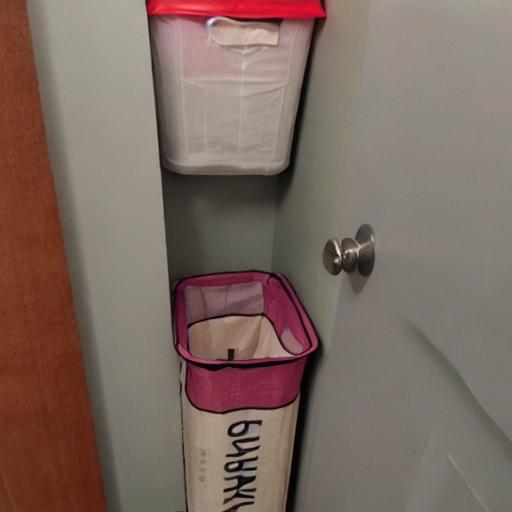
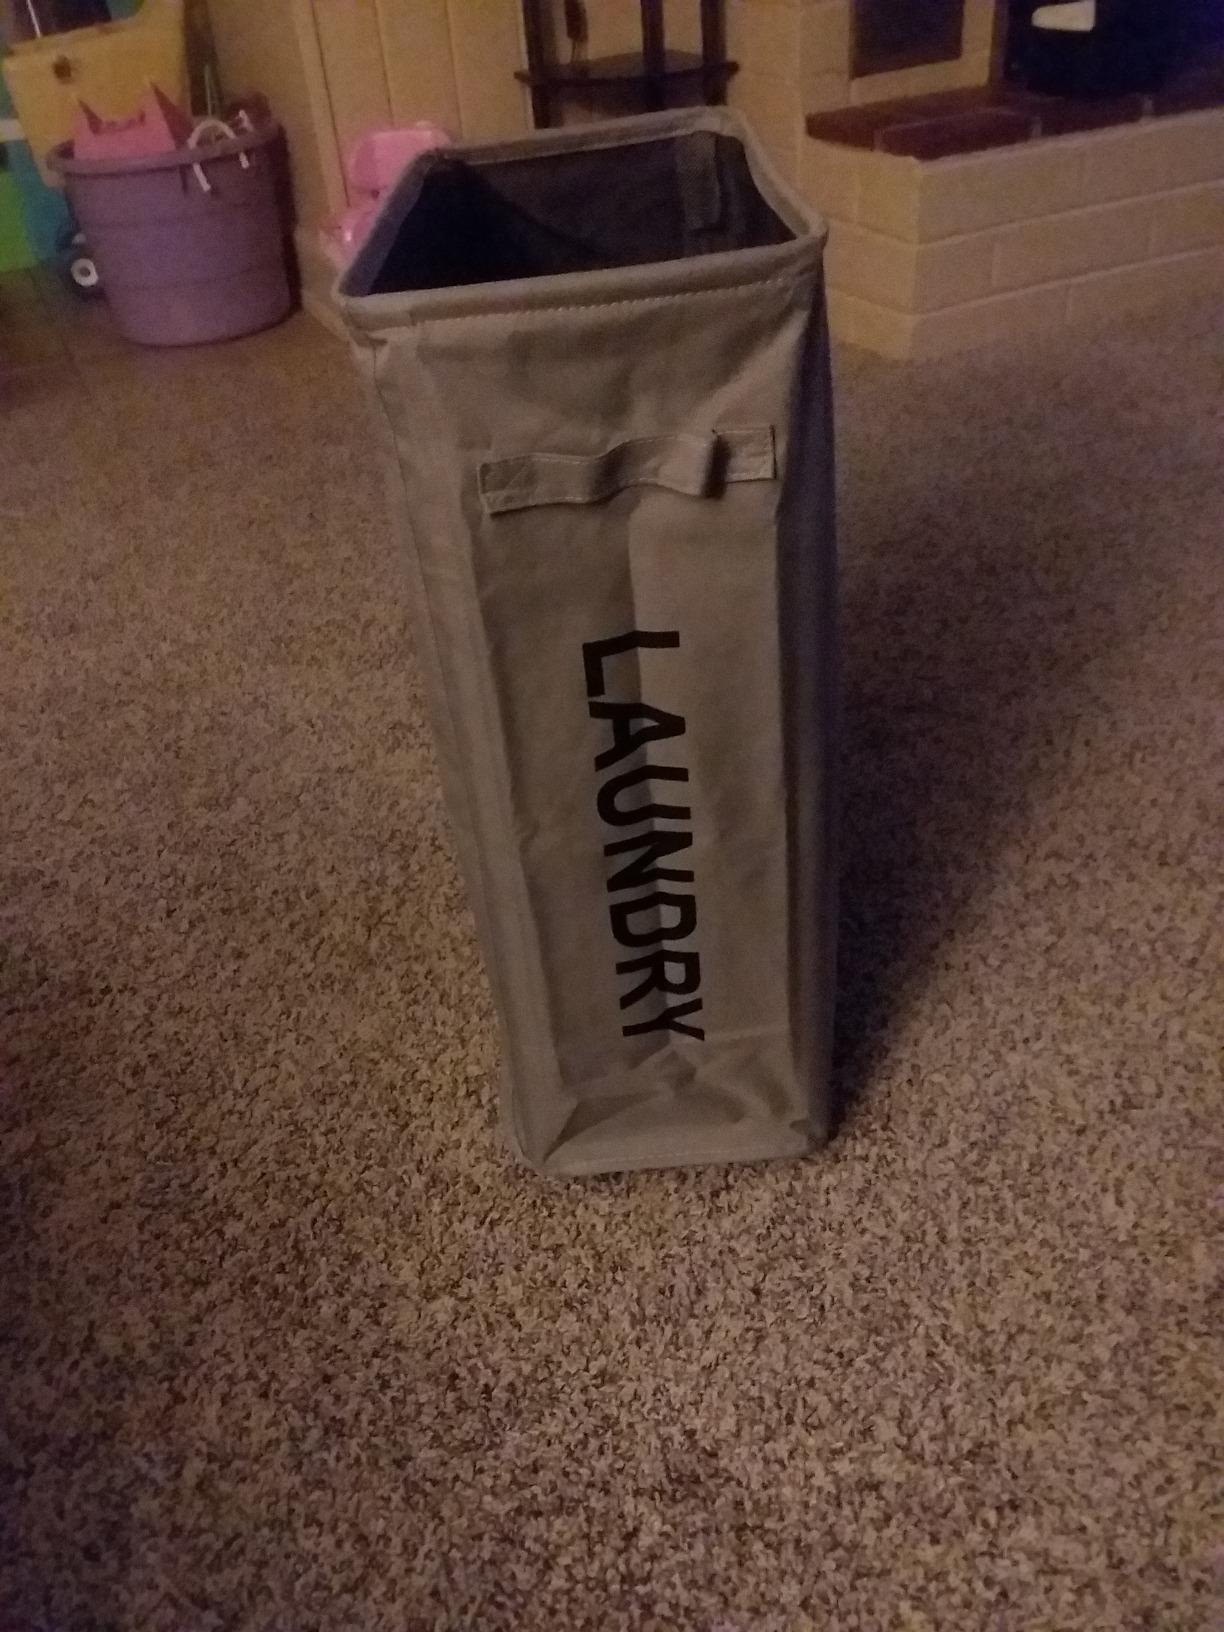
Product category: items_hamper
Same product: no